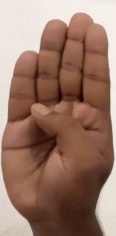
ASL sign: B